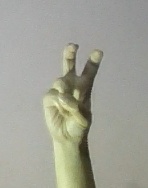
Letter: toot